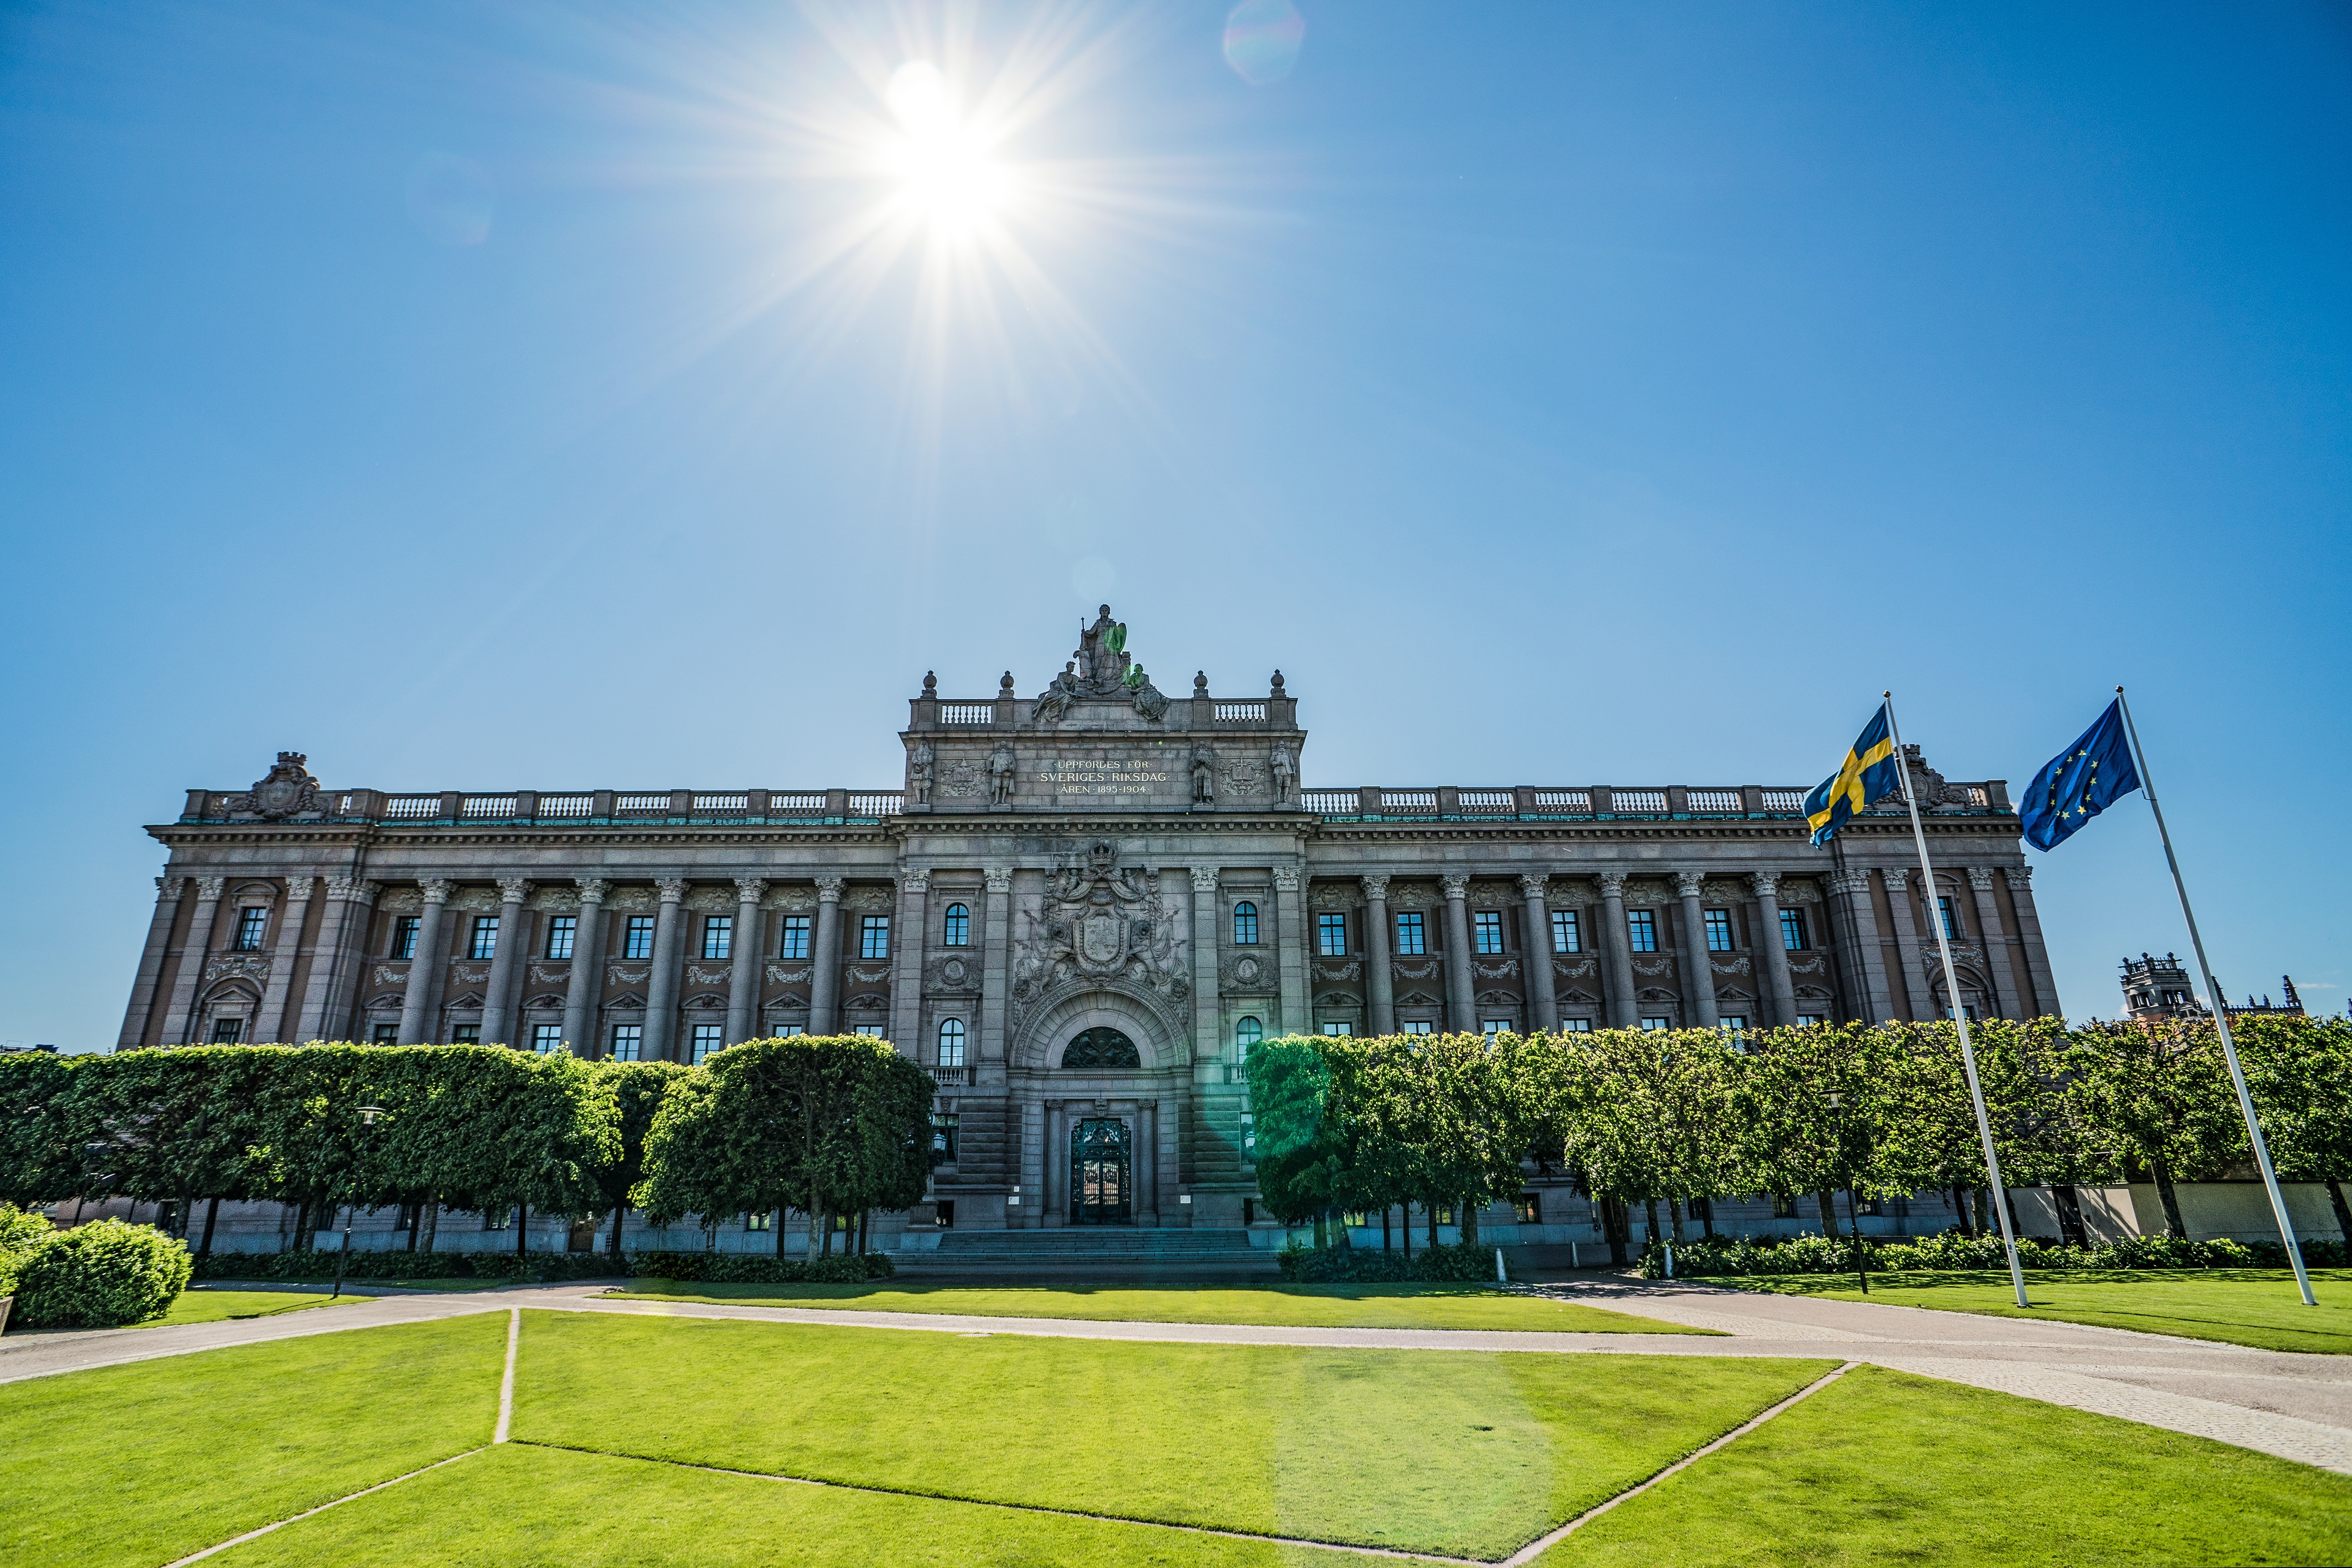
grass, outdoor, architecture, structure, sky, sun, house, town, building, palace, old, city, downtown, travel, europe, plaza, landmark, facade, exterior, tourism, stadium, national, parliament, university, sweden, town square, famous, government, campus, estate, stockholm, nation, scandinavia, swedish, stately home, residential area